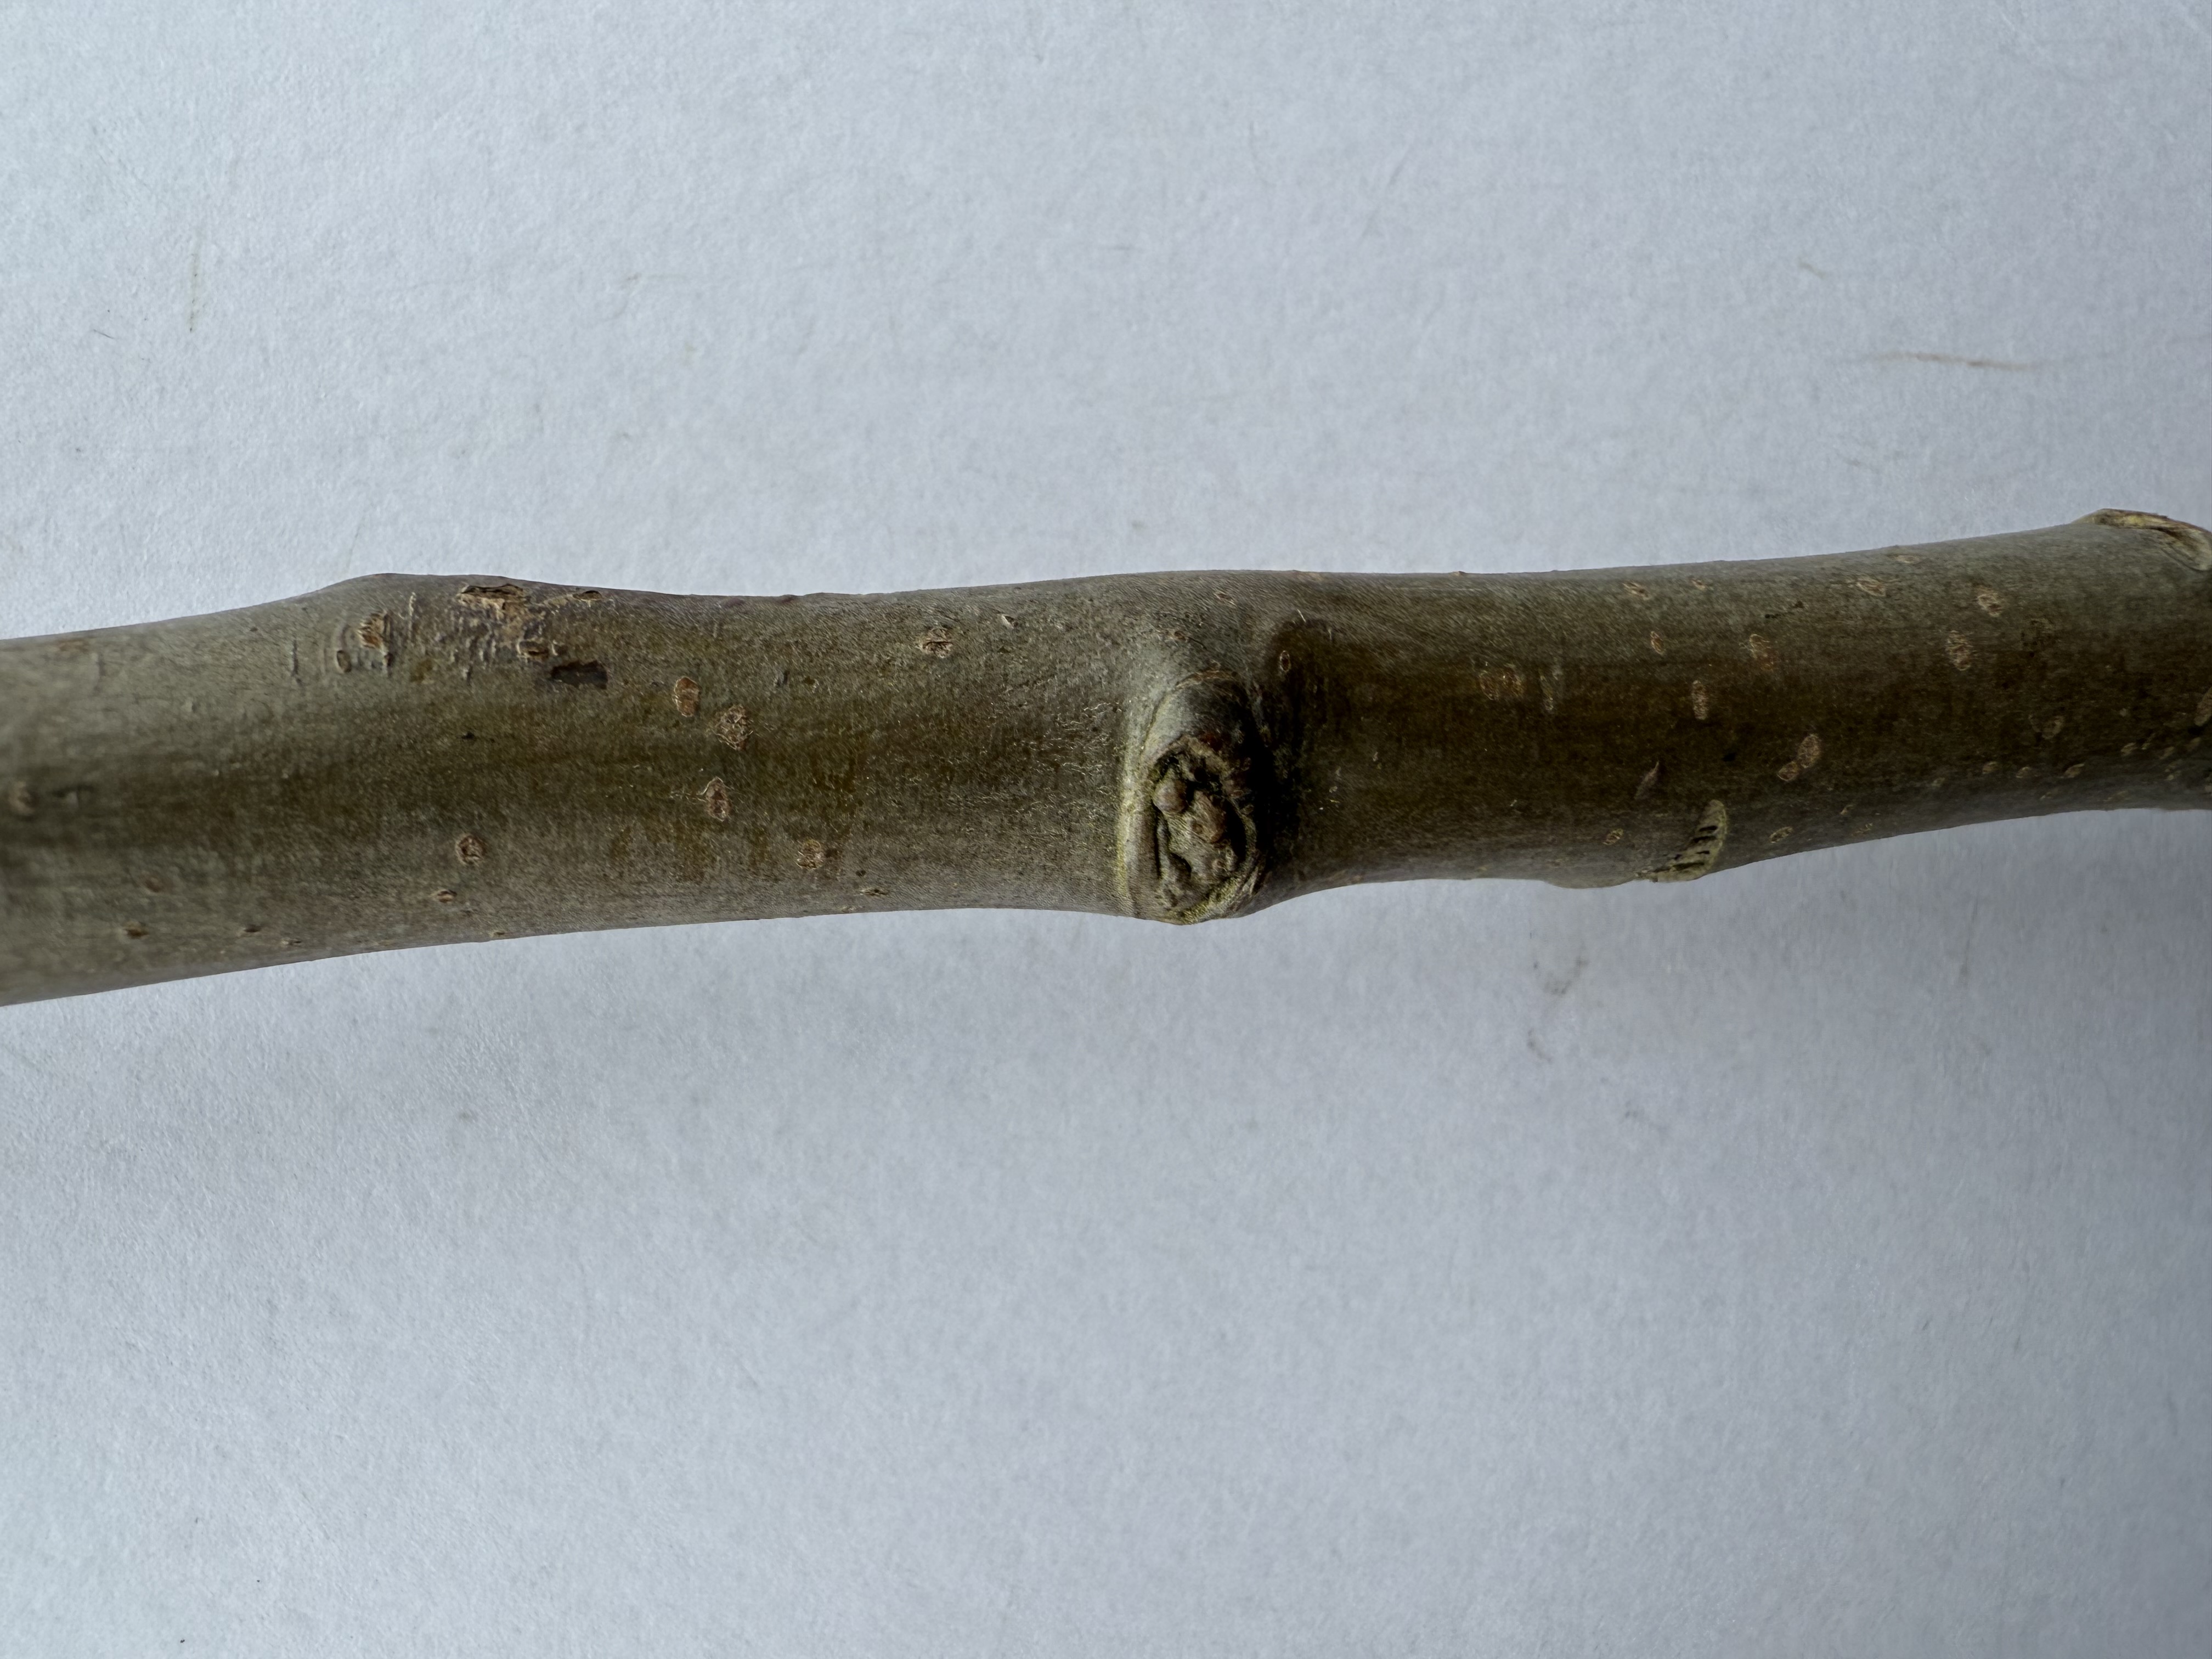
Variety: Egrisap Pear